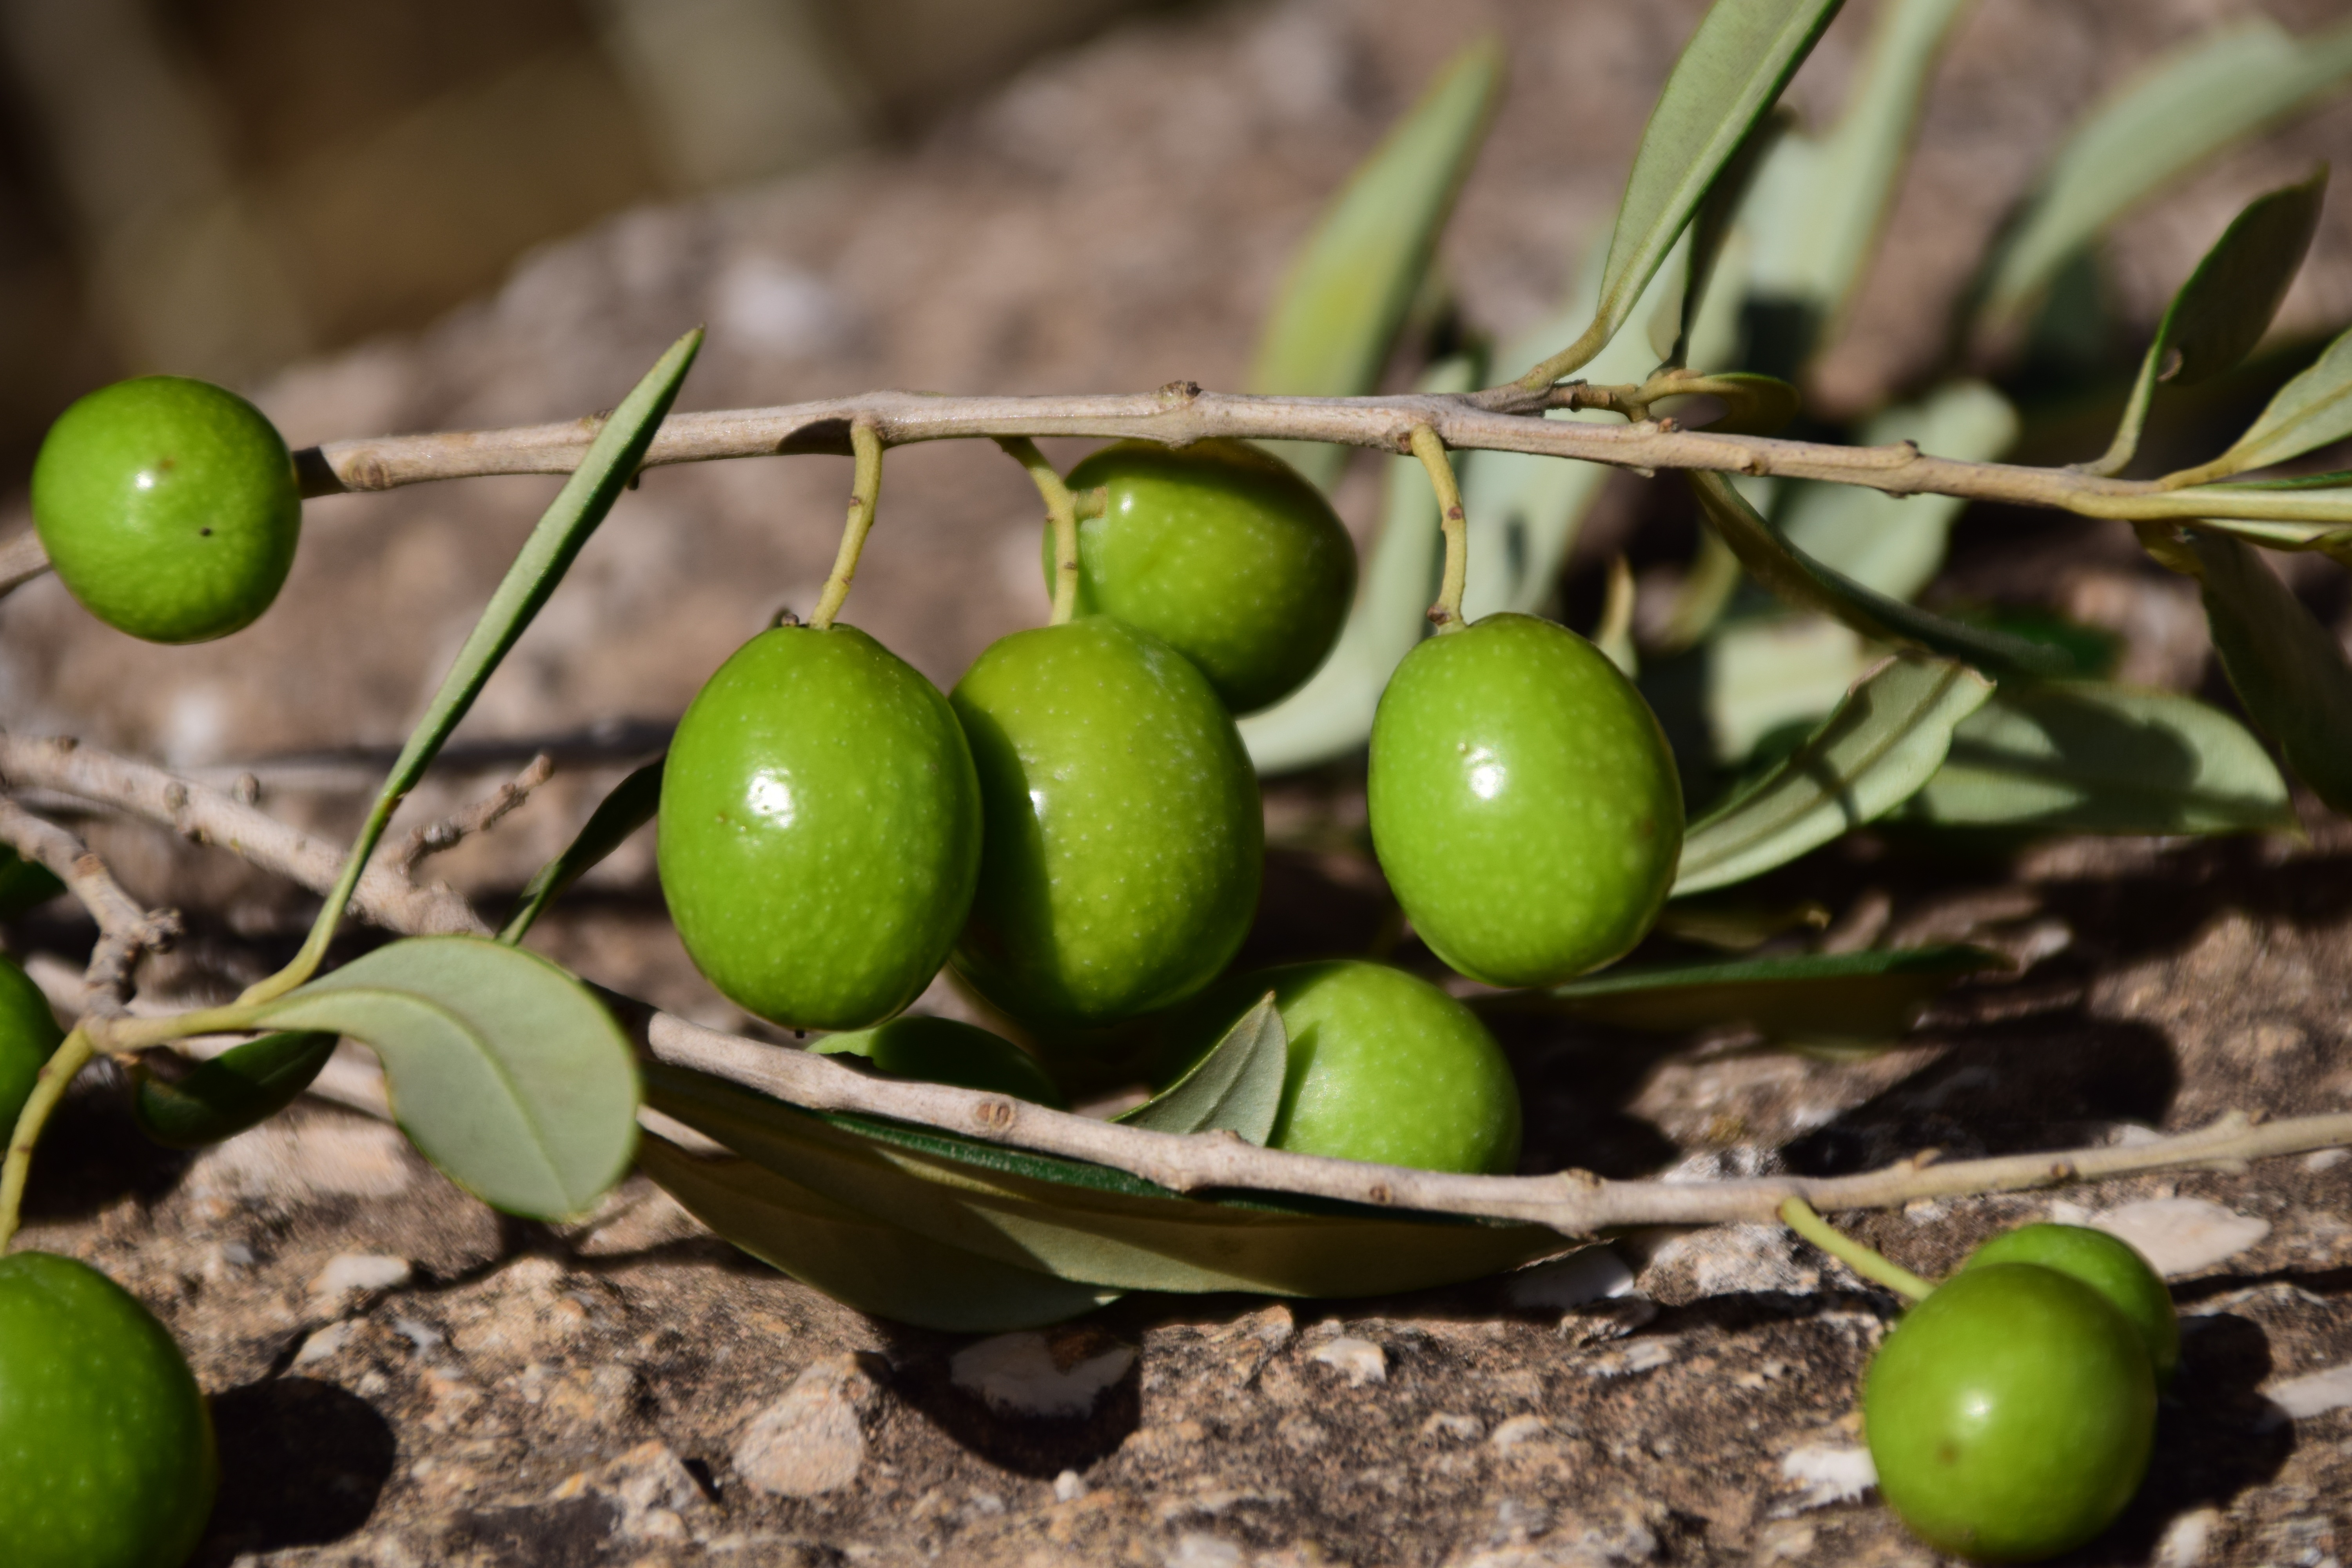
nature, branch, plant, fruit, flower, food, green, mediterranean, produce, autumn, close, eat, flora, delicious, fruits, olives, olive, flowering plant, olive branch, green olives, oelfrucht, fresh olives, drupes, mediterranean drupe, land plant, ripe olives